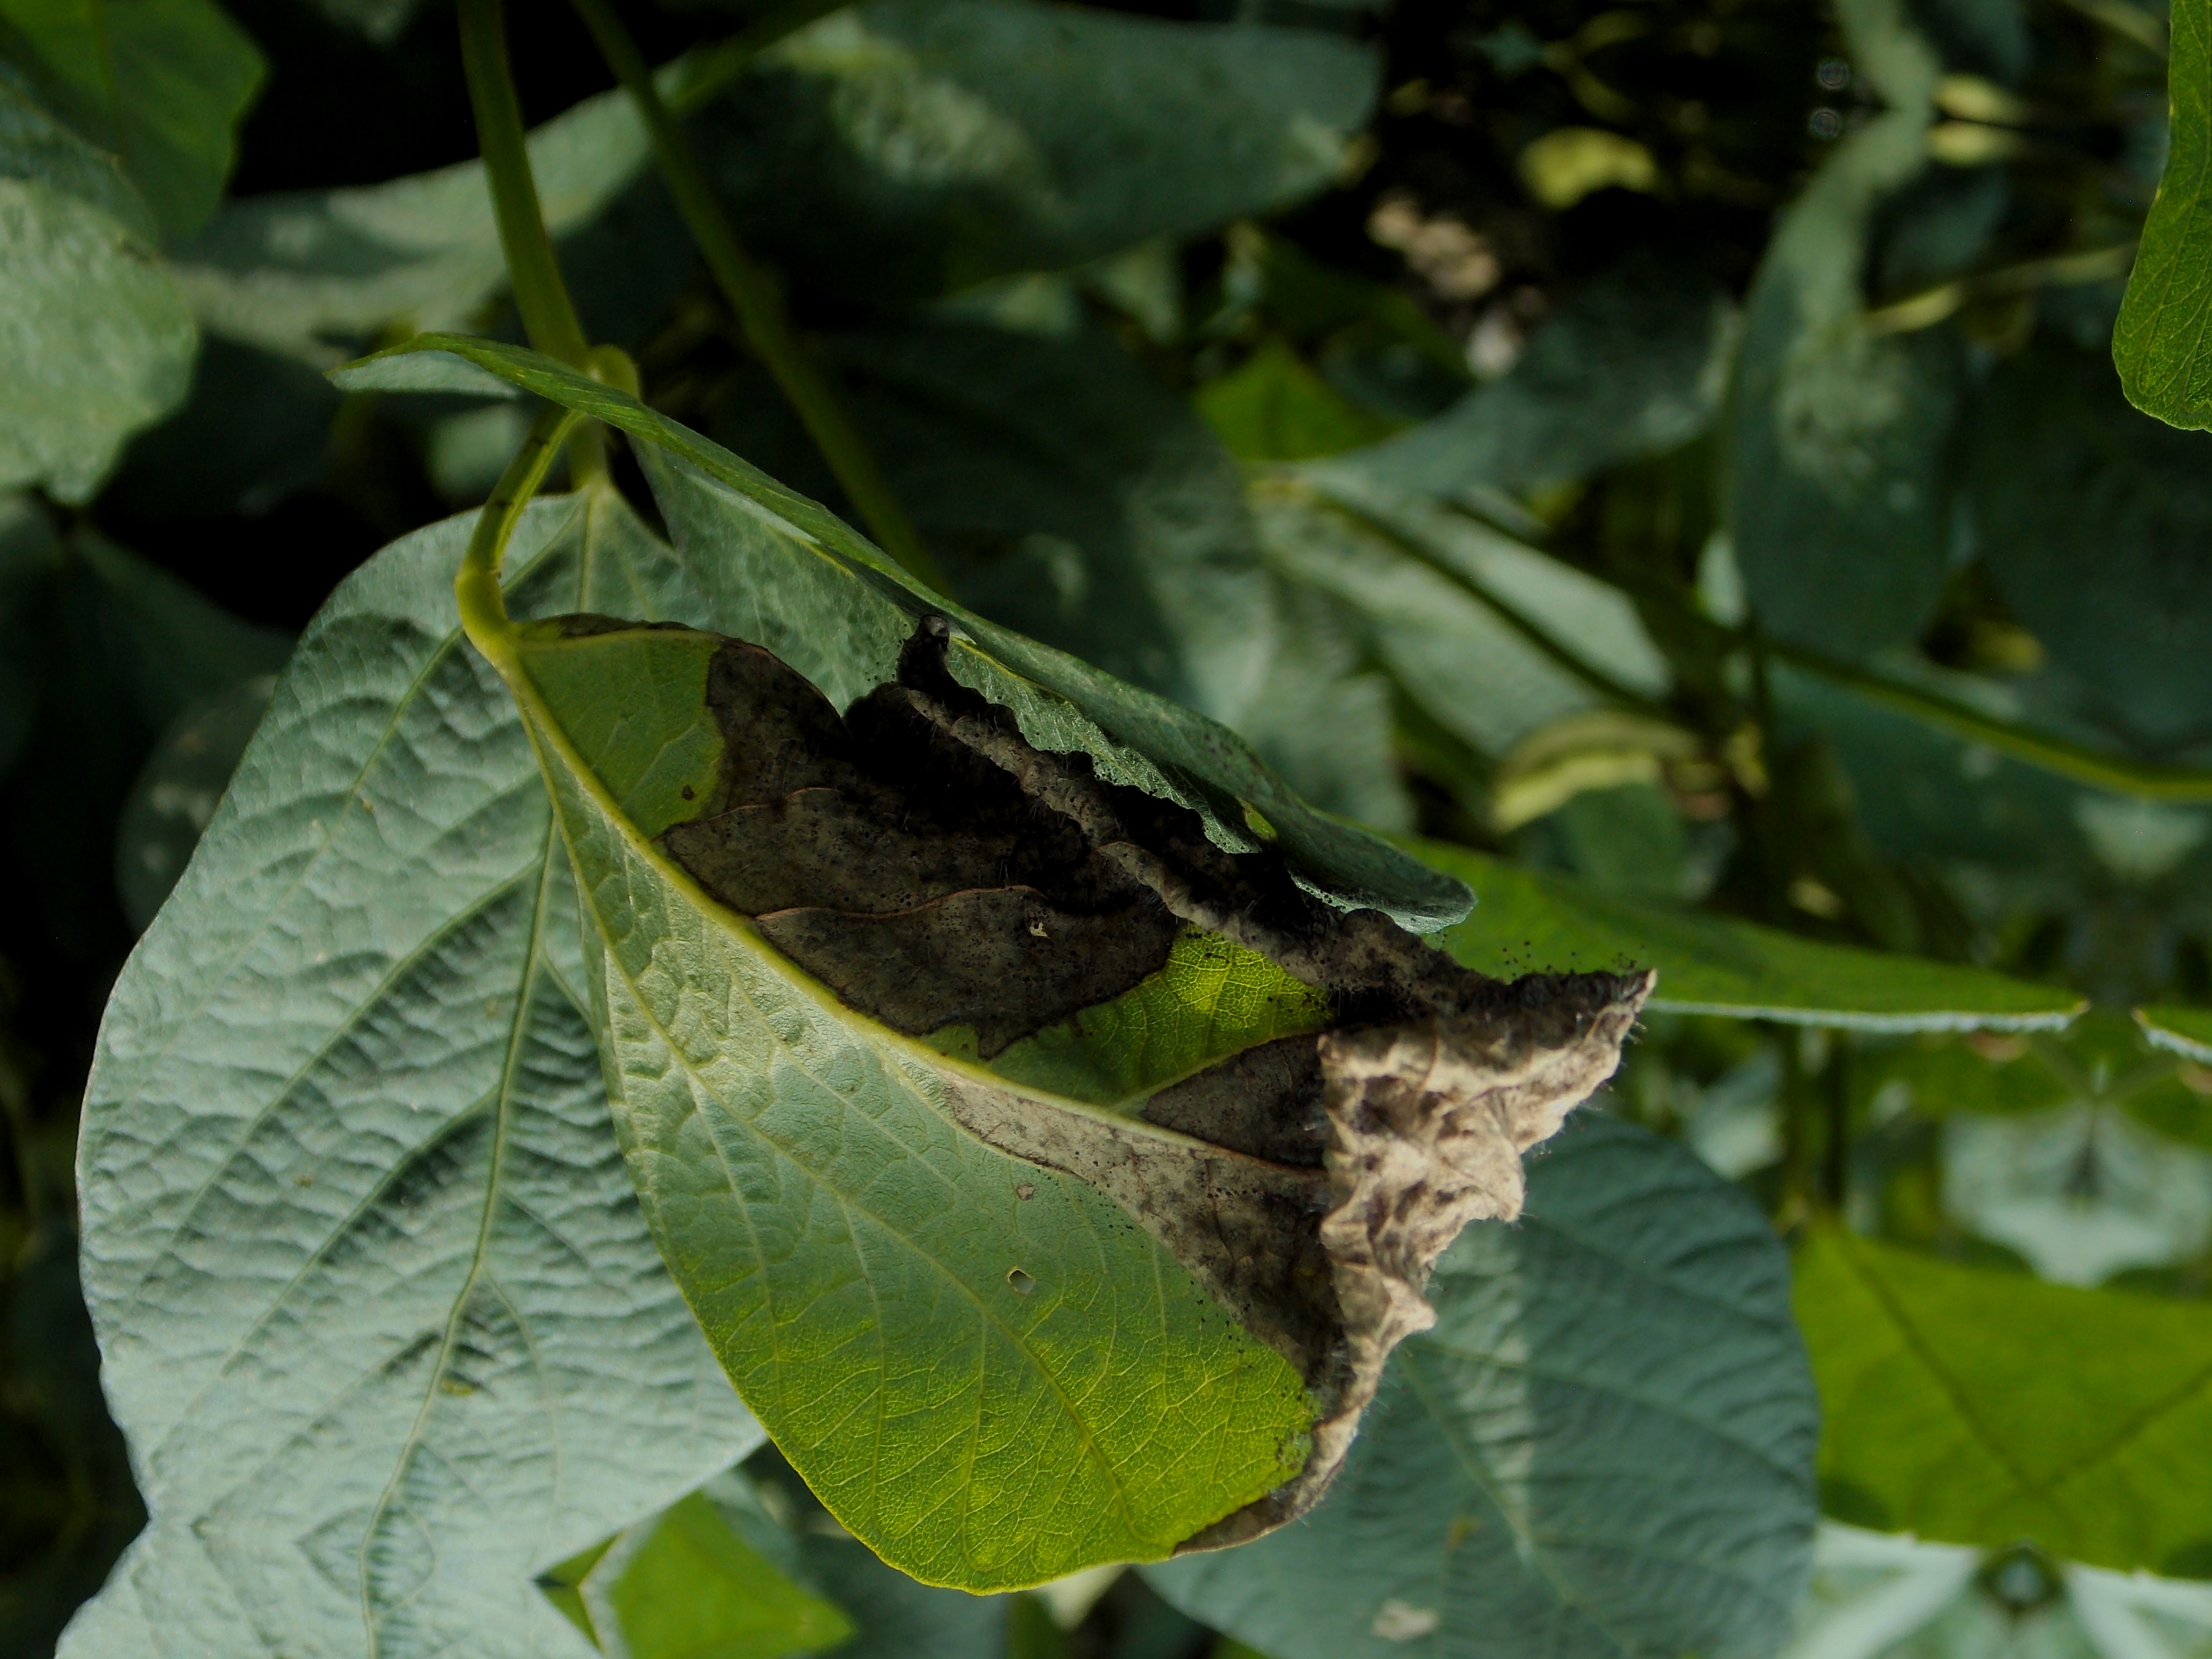
Label: Disease